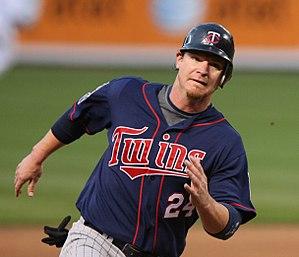
Joseph Crede, né le 26 avril 1978 à Jefferson City, est un joueur américain de baseball évoluant en Ligue majeure de baseball de 2000 à 2009. Il remporte la Série mondiale 2005 avec les White Sox de Chicago et compte un Prix Silver Slugger gagné en 2006 et une sélection au match des étoiles. Inactif en 2010, ce joueur de troisième but est agent libre.